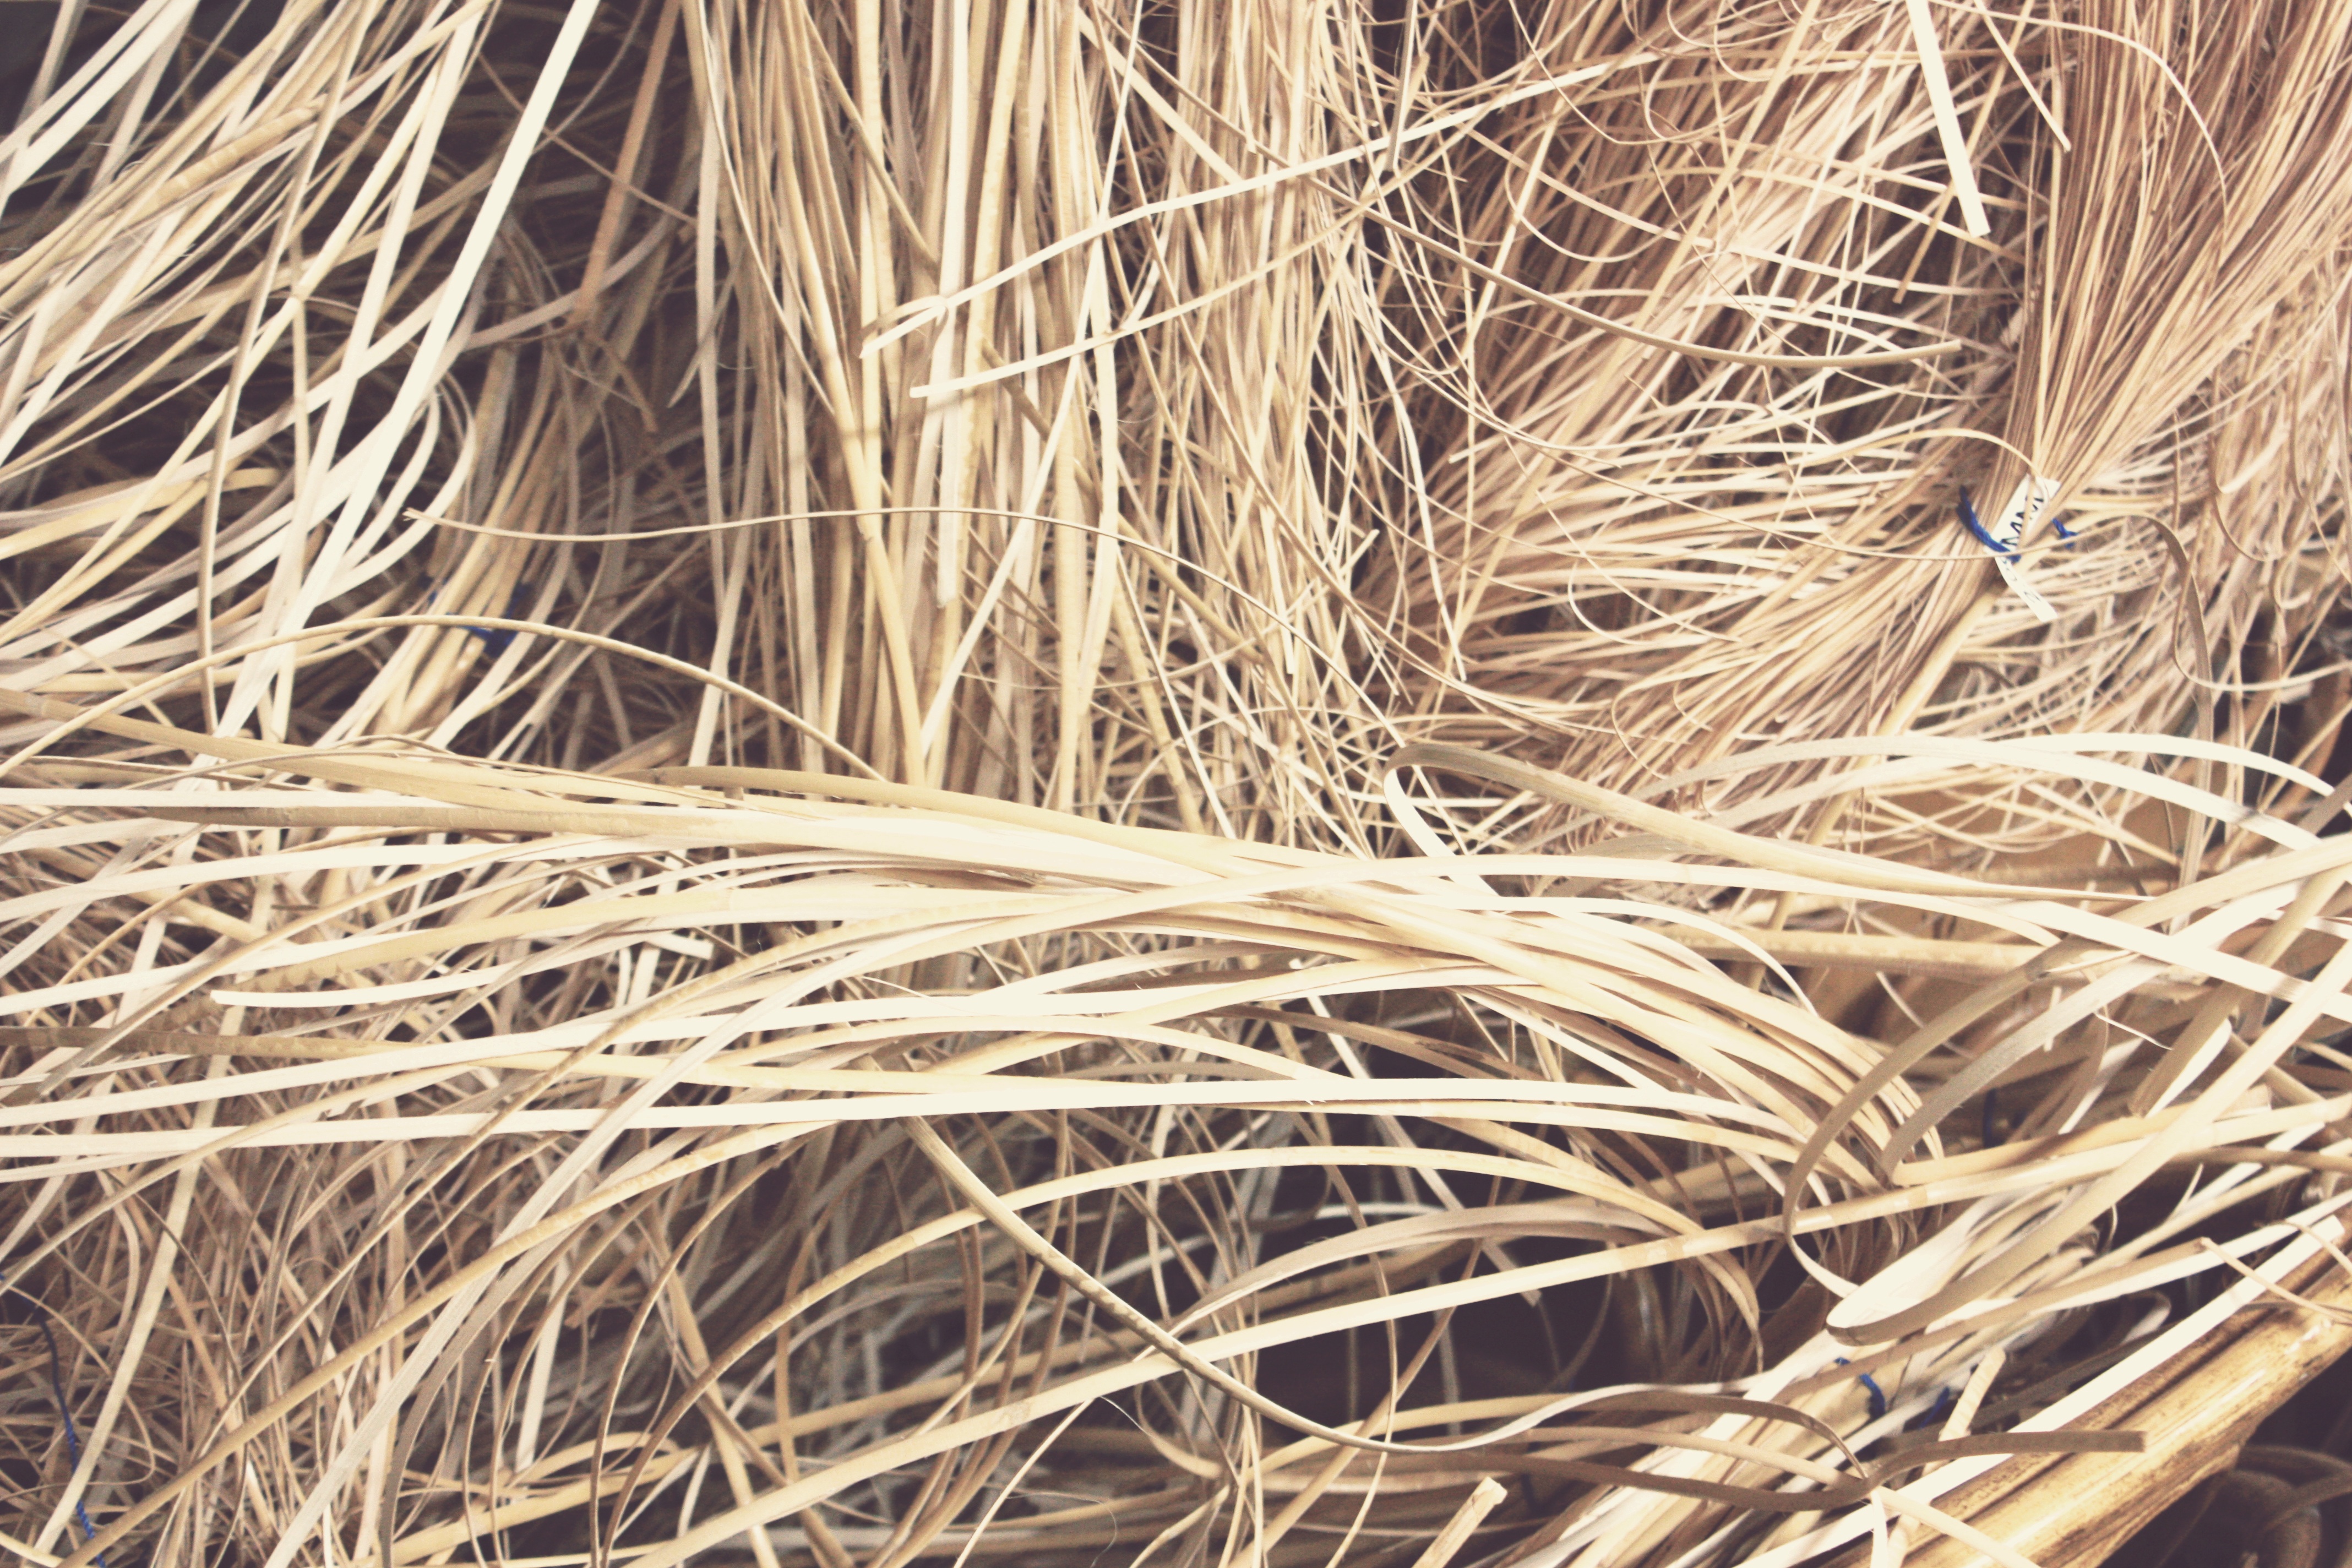
grass, branch, plant, wood, food, crop, agriculture, twig, coconut, straw, flowering plant, grass family, phragmites